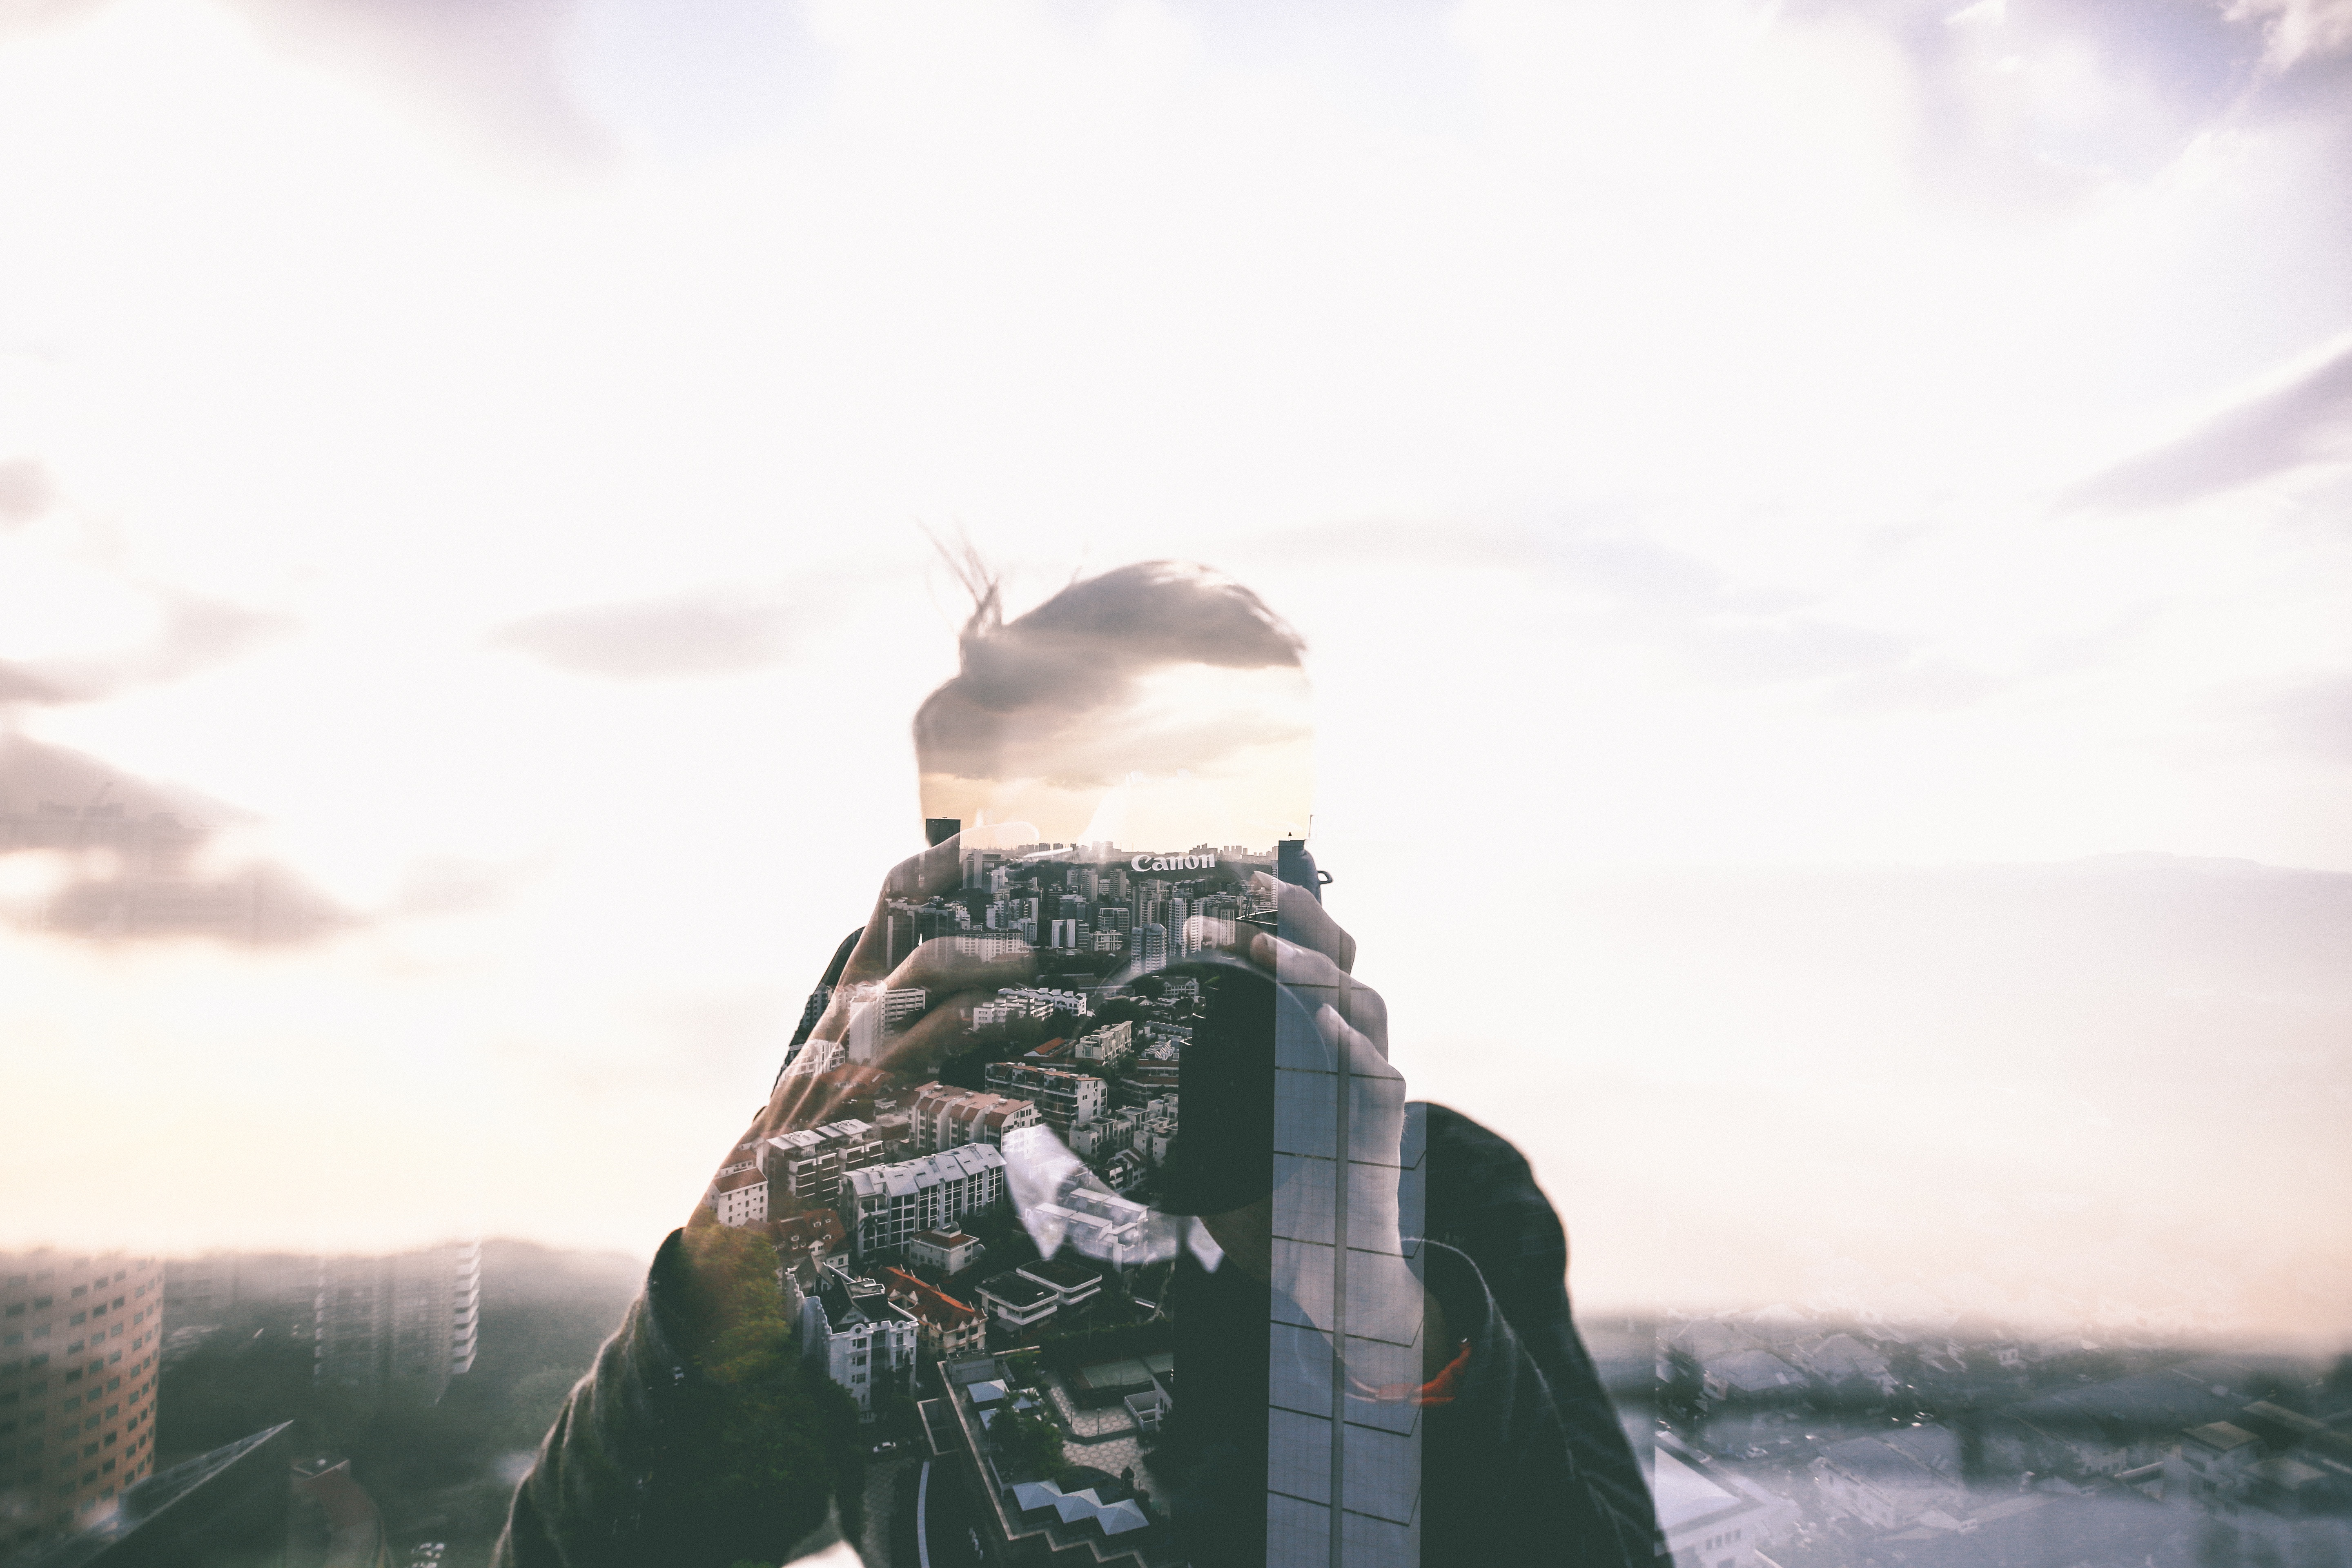
person, camera, photographer, sunlight, urban, reflection, buildings, photograph, image, screenshot